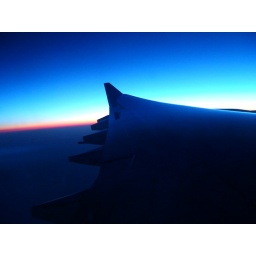
Shot from my window as we were flying over the arcic